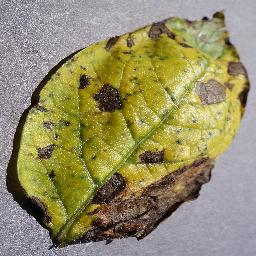
Label: Potato___Early_blight